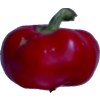
Label: red_pepper